Kung Fu Hustle

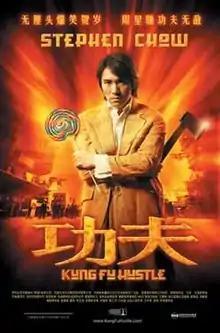
Mainland China release poster

Kung Fu Hustle is a 2004 martial arts action comedy film directed, produced and co-written by Stephen Chow, who also stars in the leading role, alongside Huang Shengyi, Yuen Wah, Yuen Qiu, Danny Chan Kwok-kwan and Leung Siu-lung in prominent roles. The story revolves around a murderous neighbourhood gang, a poor village with unlikely heroes and an aspiring gangster's fierce journey to find his true self. The martial arts choreography is supervised by Yuen Woo-ping.